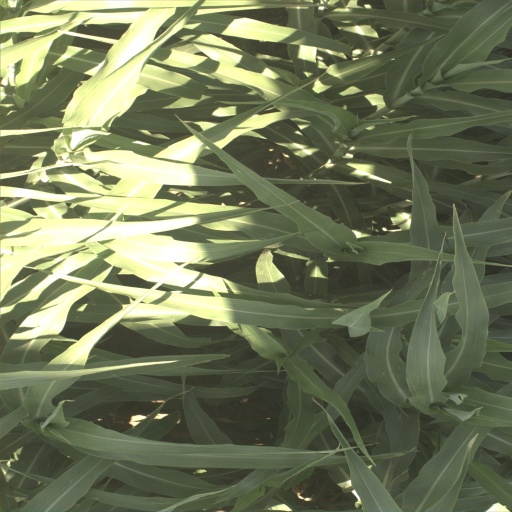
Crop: sorghum